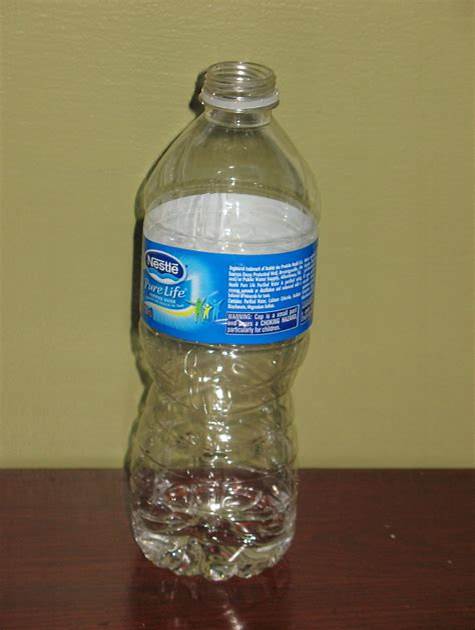
Waste category: plastic